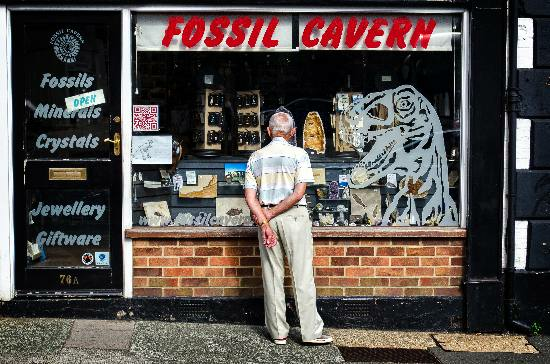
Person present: Yes